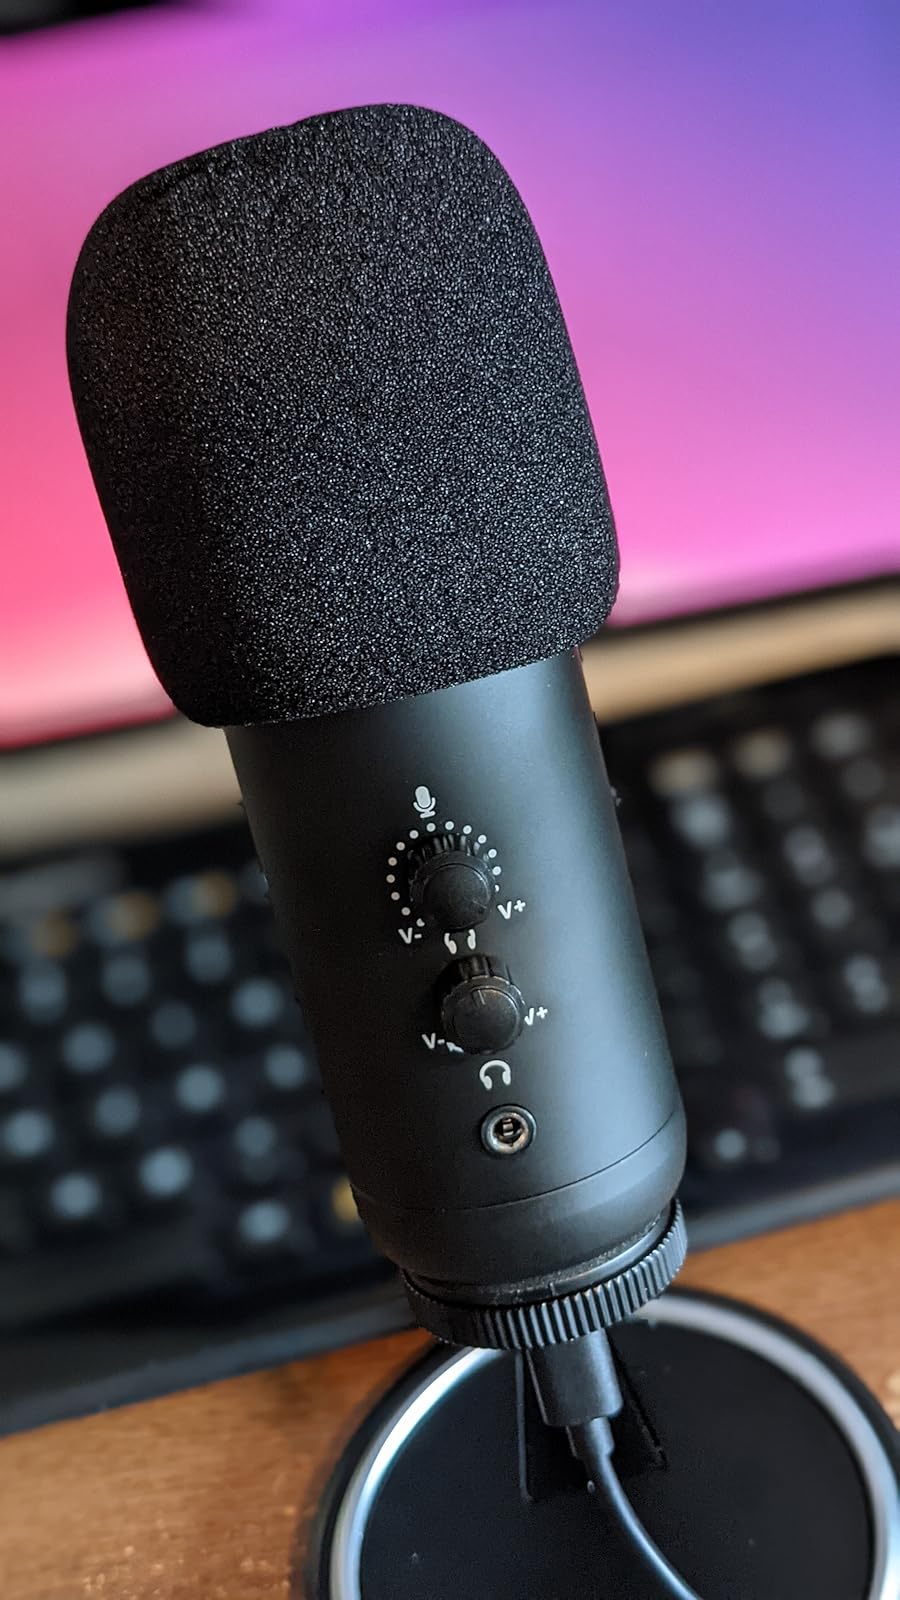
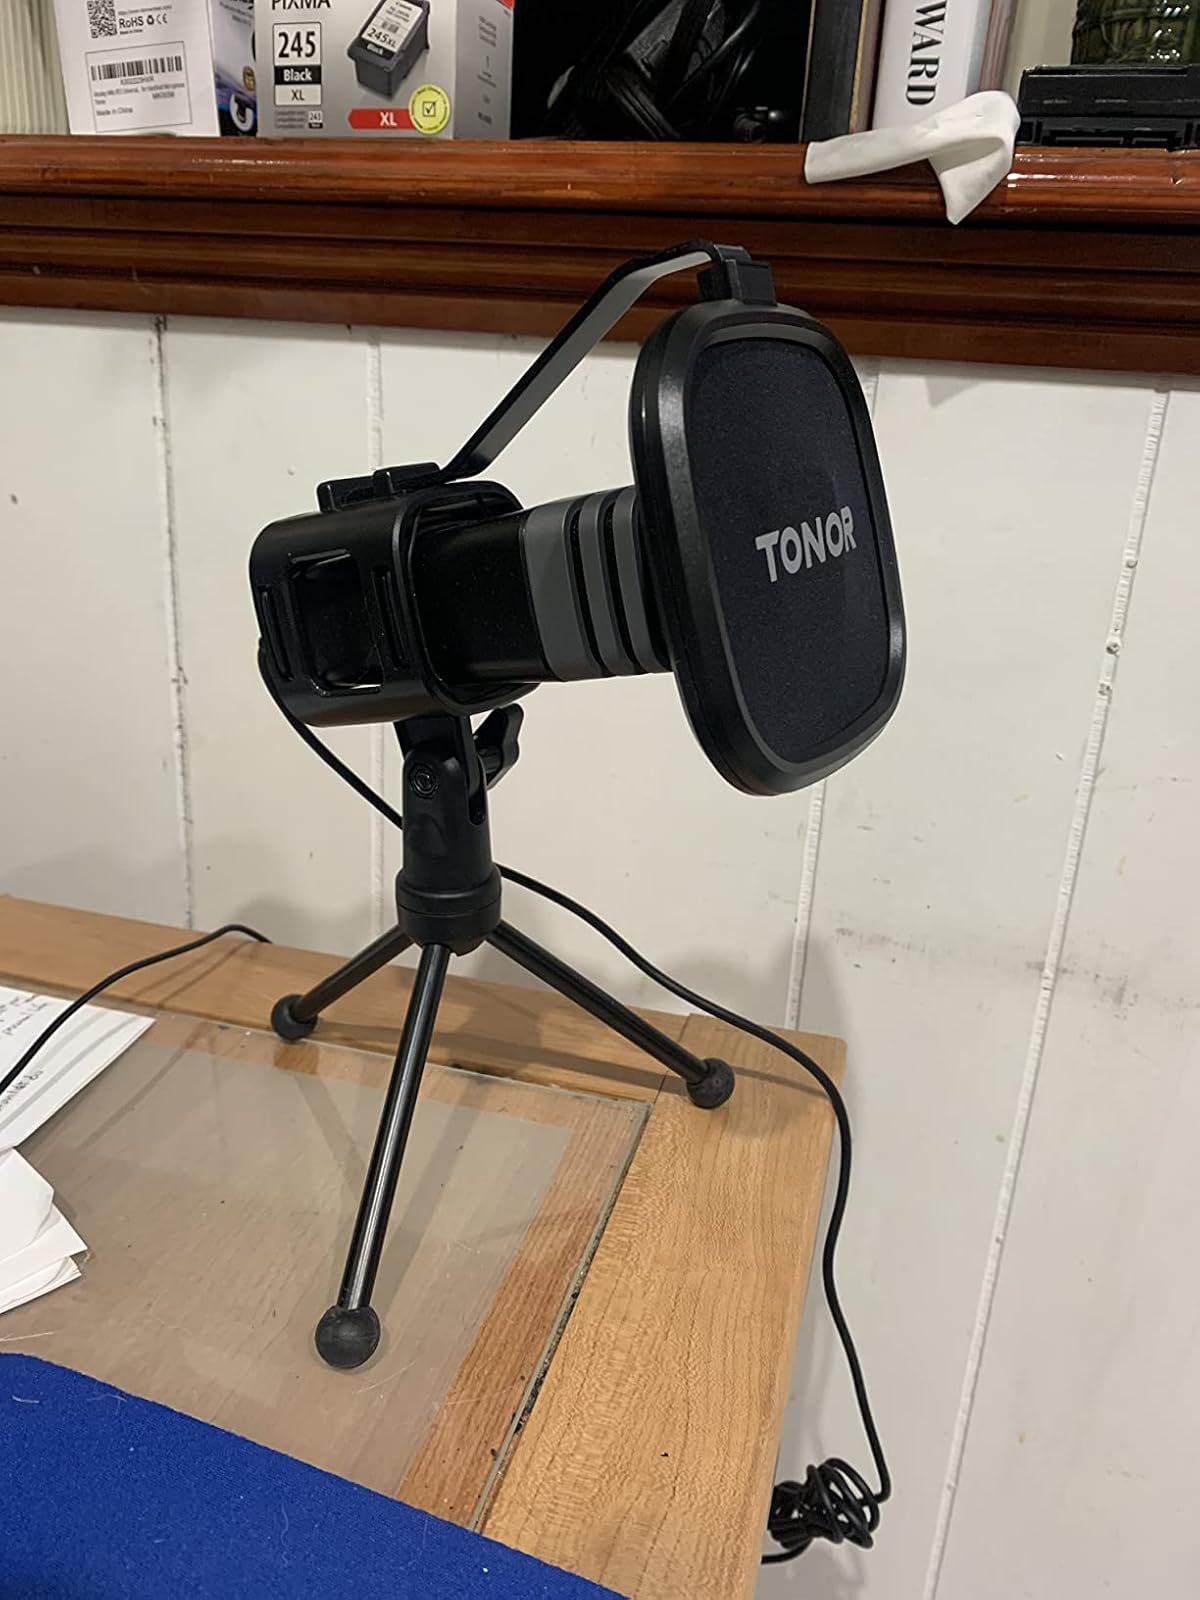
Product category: microphone
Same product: no